Language shift

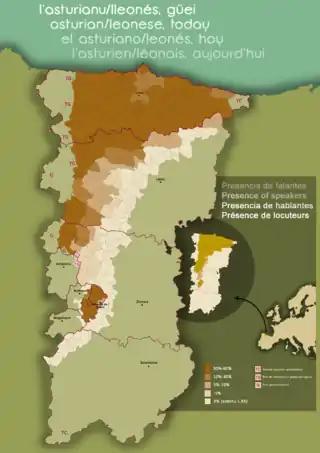
Percentage of competence in Asturian-Leonese language

The progressive dominion exerted by the Kingdom of Castile over Spain in as much as it gained political power throughout centuries, contributed to the expansion of its language at the expenses of the rest. The accession of the Castilian House of Trastamara to the Crown of Aragon by the mid-15th century saw the gradual displacement of the royal languages of the Crown of Aragon, Aragonese and Catalan, despite the prolific Valencian literature in Catalan in this period. Nebrija's "Gramatica castellana" (1492), sponsored by the new Spanish monarch Ferdinand II of Aragon, was meant to help expand Castilian, "the companion of the Empire". As the Crown of Castile expanded, its different governmental officials at different levels required their subjects to use or understand Castilian and sideline other "vulgar languages", or vernaculars. It often meant the use of interpreters in lawsuits, which could tilt the outcome of the case, e.g. the Basque witch trials, and the increased use of Castilian in assemblies and decision-making bodies, and documents, despite not being the commonly understood language in a number of areas, like most of the Basque districts (Navarre, Álava, etc.), Catalonia, Galicia, Asturias, parts of Aragon, etc.